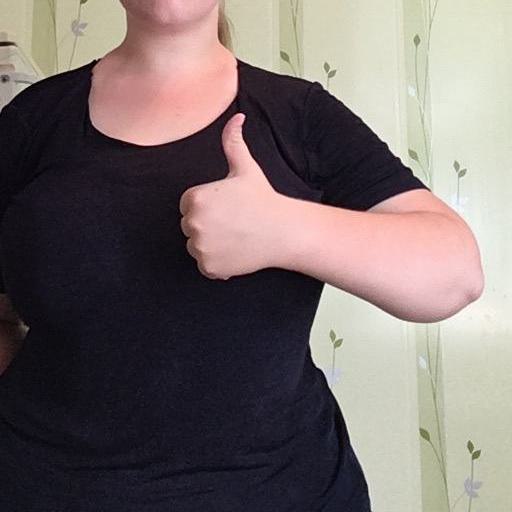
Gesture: like